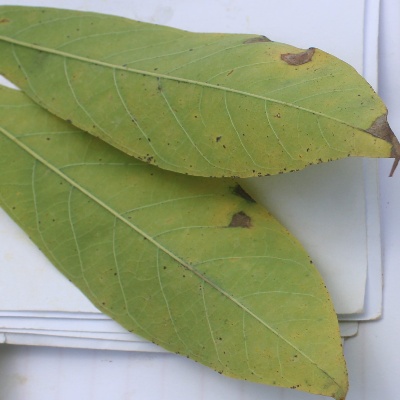
Crop: Cassava
Condition: brown spot